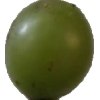
Label: grape